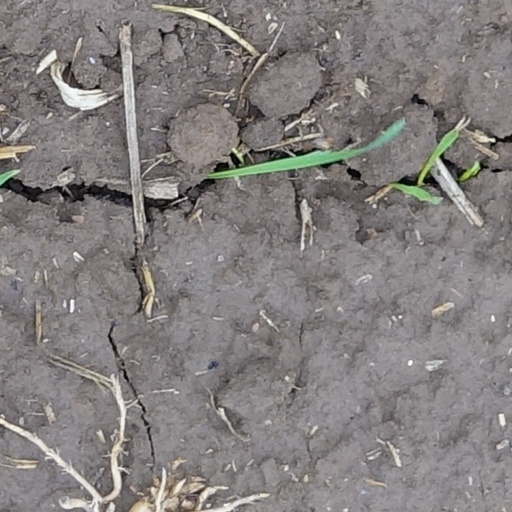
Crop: wheat